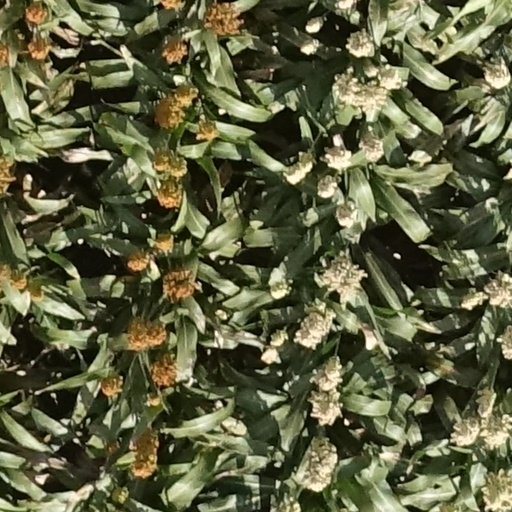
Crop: sorghum